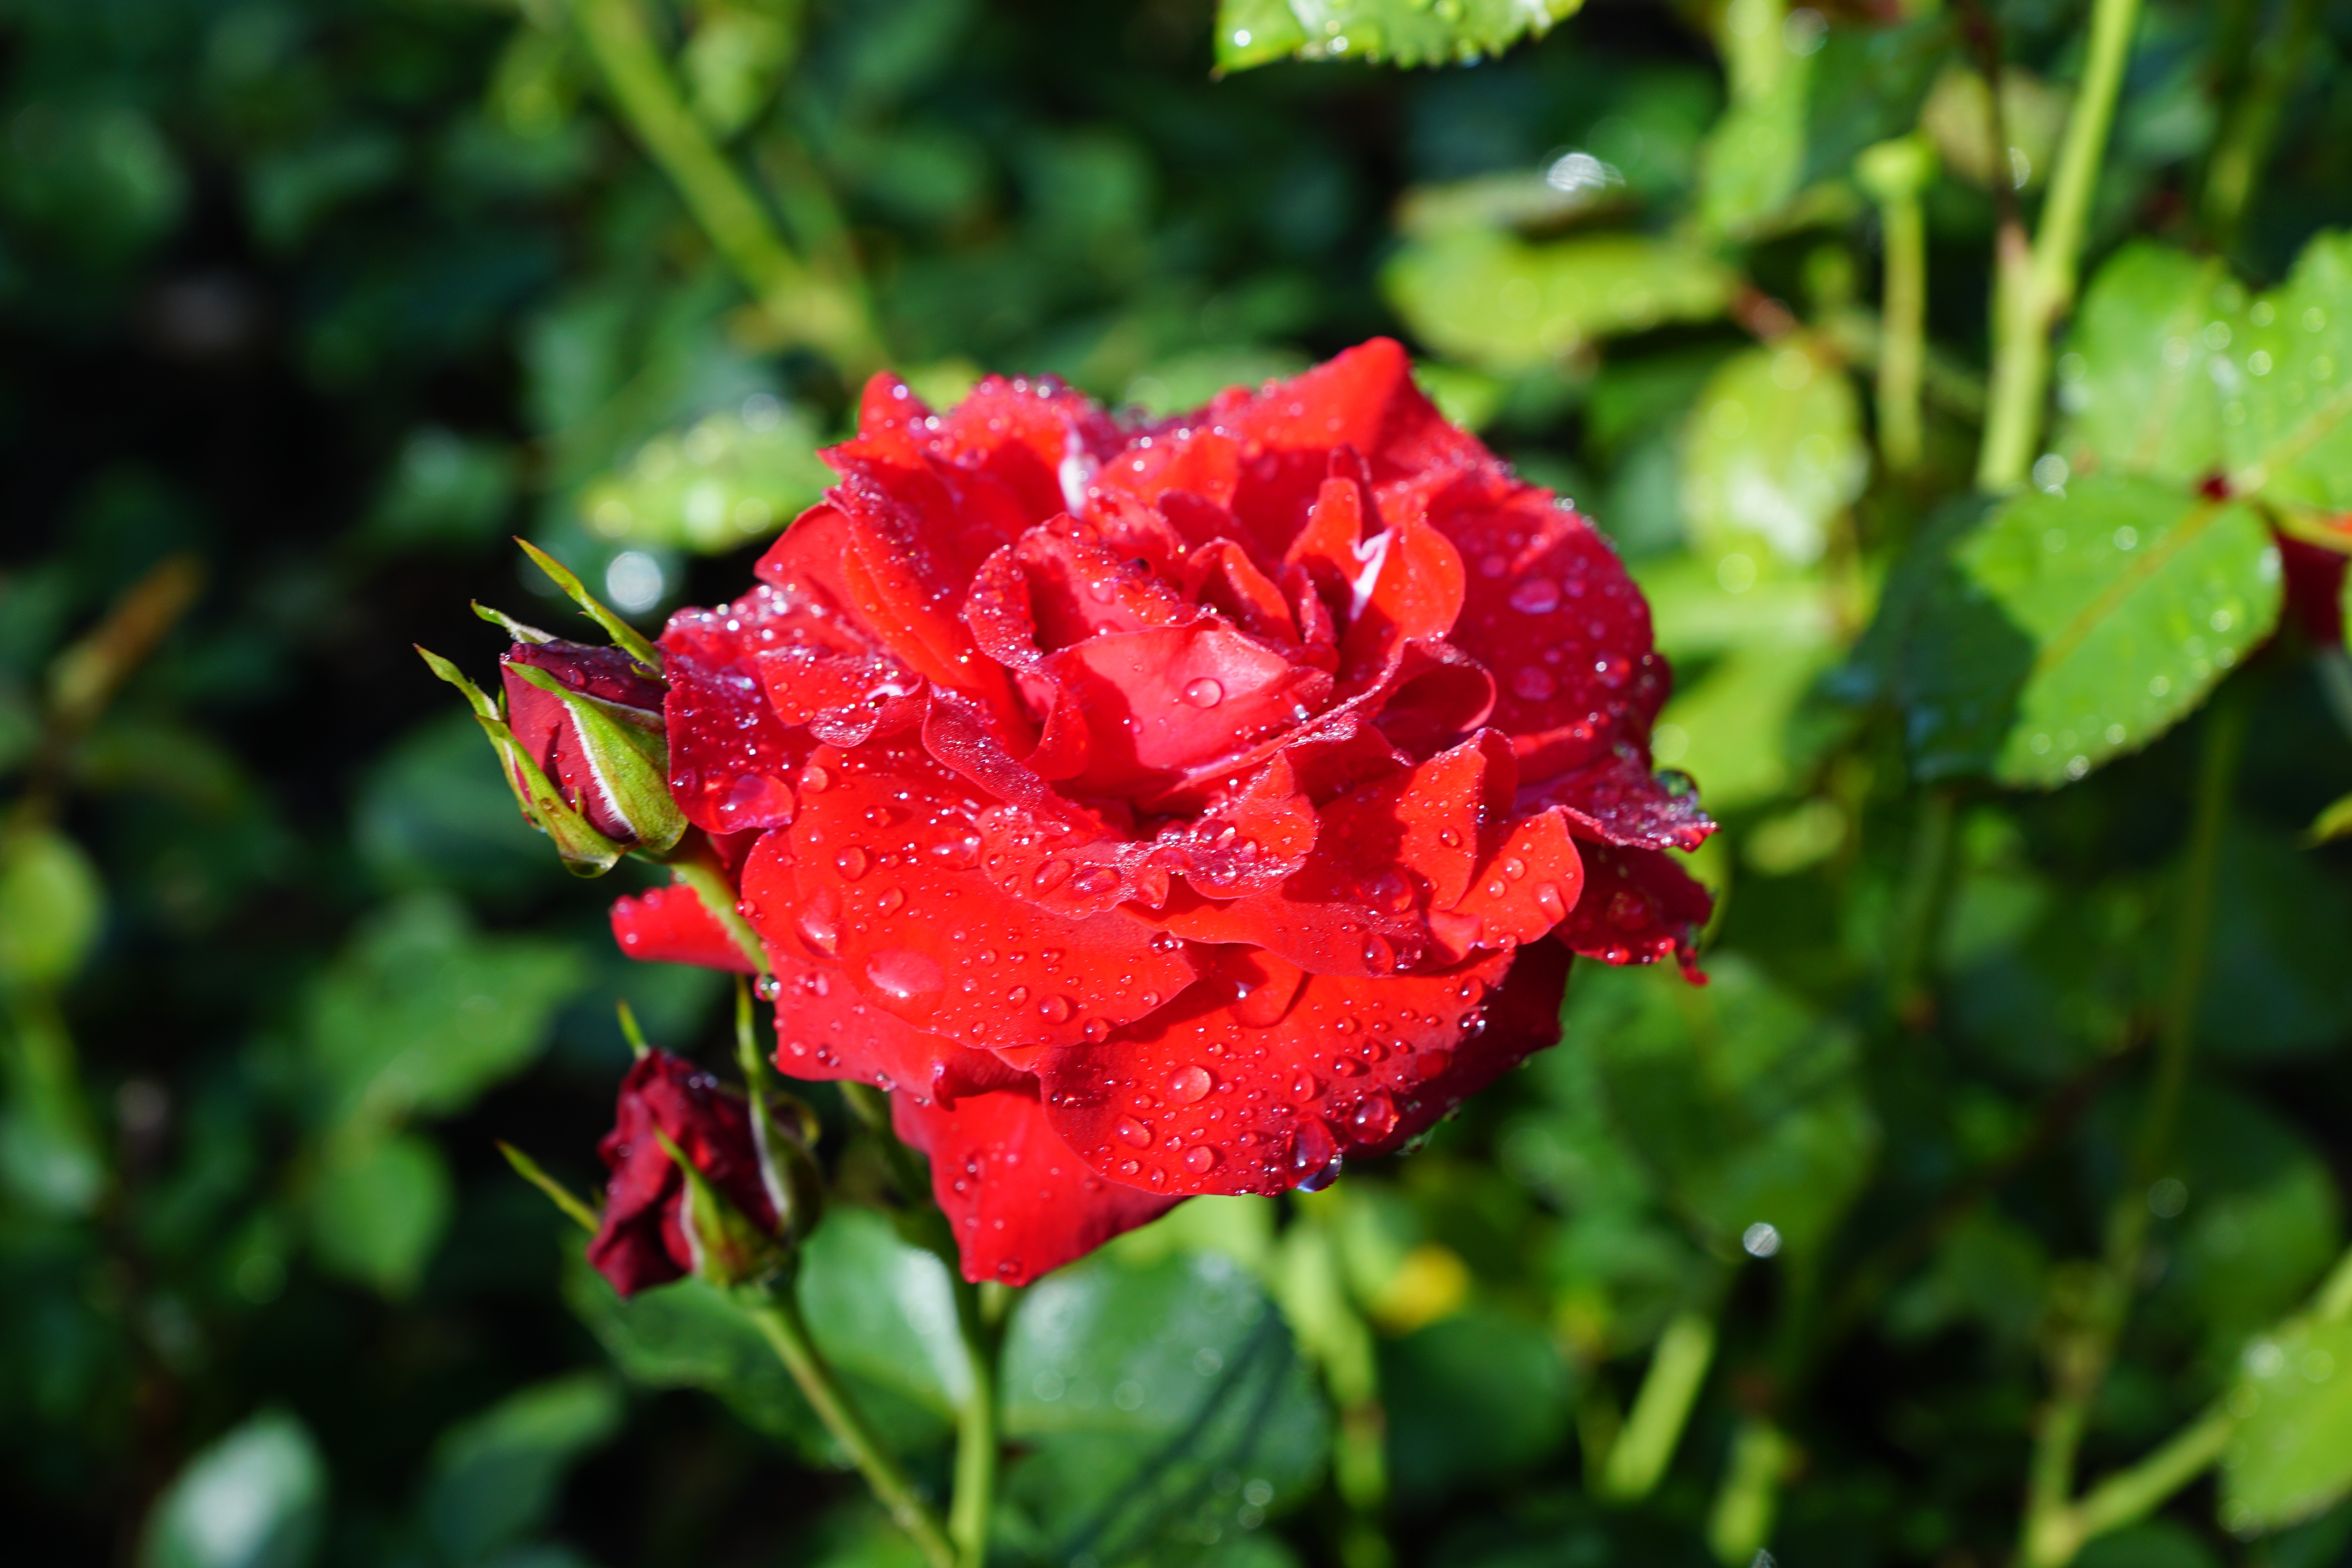
nature, plant, flower, petal, rose, red, botany, flora, shrub, floribunda, macro photography, flowering plant, garden roses, rose family, land plant